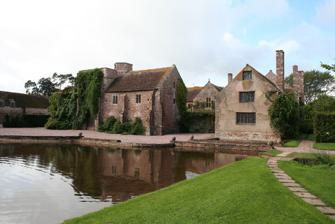
Building: Cothay Manor
Country: United Kingdom
Year built: 1480
Grade I listed historic house museum in Stawley, United Kingdom Cothay Manor Location within Somerset General information Architectural style Medieval Town or city Stawley , near Wellington Country England Coordinates 50°59′01″N 3°18′17″W / 50.9837°N 3.3048°W / 50.9837; -3.3048 Completed c1480 Cothay Manor is a grade one listed medieval house and gardens, in Stawley , near Wellington , Somerset . The manor grounds consist of almost 40 acres and include cottages, outbuildings, stables, and 12 acres of gardens. The manor is Grade I listed on the National Heritage List for England , and its gate piers and wall to the north entrance of the house are listed Grade II. In the early 14th century the lord of the manor was the de Cothay family, whose heir was the Bluett family, later from the early 15th century lords of the manor of Holcombe Rogus in Devon, also of  nearby Greenham Barton . Built around 1480, its listing cites it as an unusually well-conserved, neat collection of buildings before 1500 in England. The rent for the land surrounding the manor in the medieval era was a pair of silver spurs and a rose . To celebrate the end of the Cousins' Wars , in the Tudor rose iconography of the time, a red rose (for Lancashire ), and a white rose (for Yorkshire ), were planted on the terrace by Richard Bluett, who was the lord of the manor at the time. In 1927, historian Christopher Hussey wrote in Country Life that this manor house was "the most perfect small 15th‐century country house that survives in the Kingdom". Recent history Cothay Manor The Yew Walk is a 600 feet long narrow grass walk between tall yew hedges with openings to lawns, herbaceous borders , and other garden rooms including the Walk of the Unicorn . In 1925 the property was purchased by Lt-Col Reginald Cooper, who was the oldest friend of Sir Harold Nicolson , having been his contemporary at Wellington College and a colleague in the Diplomatic Corps . Nicholson was the owner of Sissinghurst Castle Garden , and both were friends of Hidcote Manor Garden 's Major Lawrence Johnston and Edwin Lutyens . Cooper arranged for restoration of the gatehouse and the house in a "sympathetic" manner, to retain the medieval look and feel. Nicholson's diaries indicate that the gardeners exchanged ideas, and that "Reggie came to stay and advised me on the length of the bowling green". Cooper's larger projects included moving the River Tone to save his favourite pine trees from erosion. Sissinghurst was laid out in 1932, with one garden writer describing Cothay as the "Sissinghurst of the West Country". From 1937 to 1947 the property was owned by Sir Francis Cook, 4th Baronet and housed much of his famous art collection during World War II although it was dispersed after the war. Subsequently, the property was the home of Taunton MP Edward du Cann who sold the property to Alastair and Mary-Anne Robb in 1993. Alastair's great-grandmother Mary-Anne was a plant hunter, with the Wood Spurge Euphorbia amygdaloides 'var. robbiae' named after her, nicknamed "Mrs Robb's Bonnet" because she had to hide it in her hat to smuggle it through customs. With the whole property and gardens in need of renovation, the gardens were gutted and rebuilt along the original Cooper structure. The Robbs also added new garden areas, including a bog garden in the Oxbow, an Arboretum planted, and a wild flower meadow sown. In the 2003 book "England’s Thousand Best Houses", Simon Jenkins awarded Cothay four out of five stars "for its authentic medieval interiors ‘of incomparable value’". In 2008 and 2009, the manor was the subject of a Channel 4 television programme presented by hotelier Ruth Watson as part of her Country House Rescue series. In the first episode, the owners expressed concern about the cost of operating the manor and the £1 million tax bill. Watson provided some advice on increasing the revenue from visitors to the manor and gardens by increasing the commercial appeal. In an interview in August 2011, the Robbs said they had accepted some of Watson's advice as they had discussed in the "revisited" episode (which aired in November 2009) but had also implemented some new concepts of their own with a "little bit more soul, spirit and meaning". After Alastair Robb died in December 2015, the family retained ownership of the property. The book, "The English Country House Garden: Traditional Retreats to Contemporary Masterpieces" by George Plumptre, provided an extensive overview of the manor's history and of the gardens and arboretum as they appeared in 2013. In 2018, the manor served as a film set for the Robert Downey Jr. film Dolittle (2020) about a doctor who can converse with animals. In June 2020, Country Life magazine published the latest specifics about the manor with its "medieval rooms [including] the vaulted Great Hall and Great Chamber, the Winter Parlour, the Gold Room, the Guest Chamber and the exquisite Oratory, a tiny chapel over the porch." The report also provided this summary of the full property: The manor itself comprises a 16,700sq ft complex of residential buildings surrounding its medieval core — the Robb family’s private domain — with outlying elements, including the north wing, the studio annexe, the coach house, its adjoining cottage and a one-bedroom first-floor flat, currently let on assured shorthold tenancies. In early June 2020, the property was listed for sale at £5 million, and sold in October 2020 to its new owners for £5.25M. See also List of country houses in the United Kingdom References